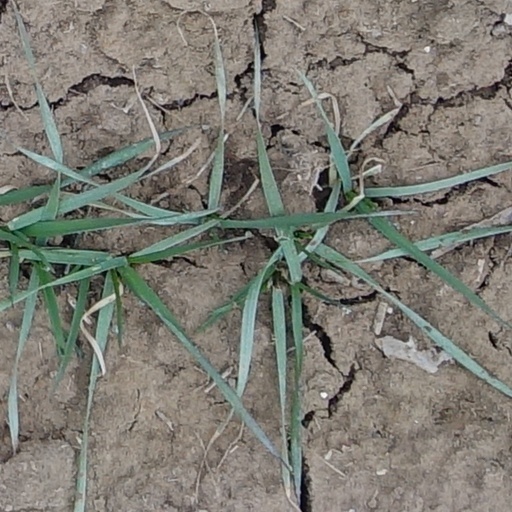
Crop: wheat